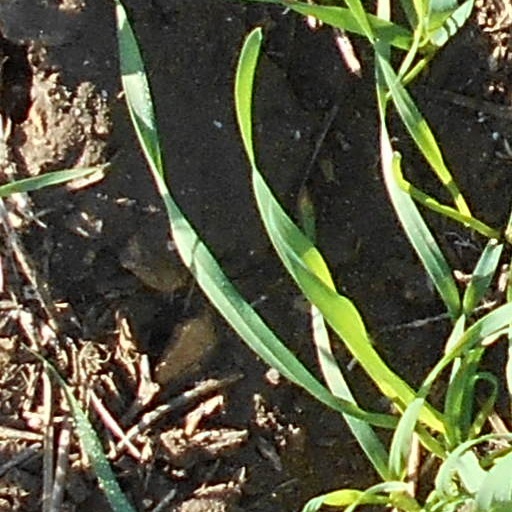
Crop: wheat